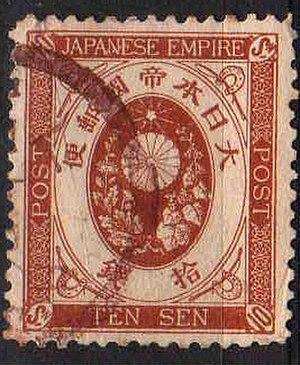
Cet article présente l'histoire postale et philatélique du Japon.